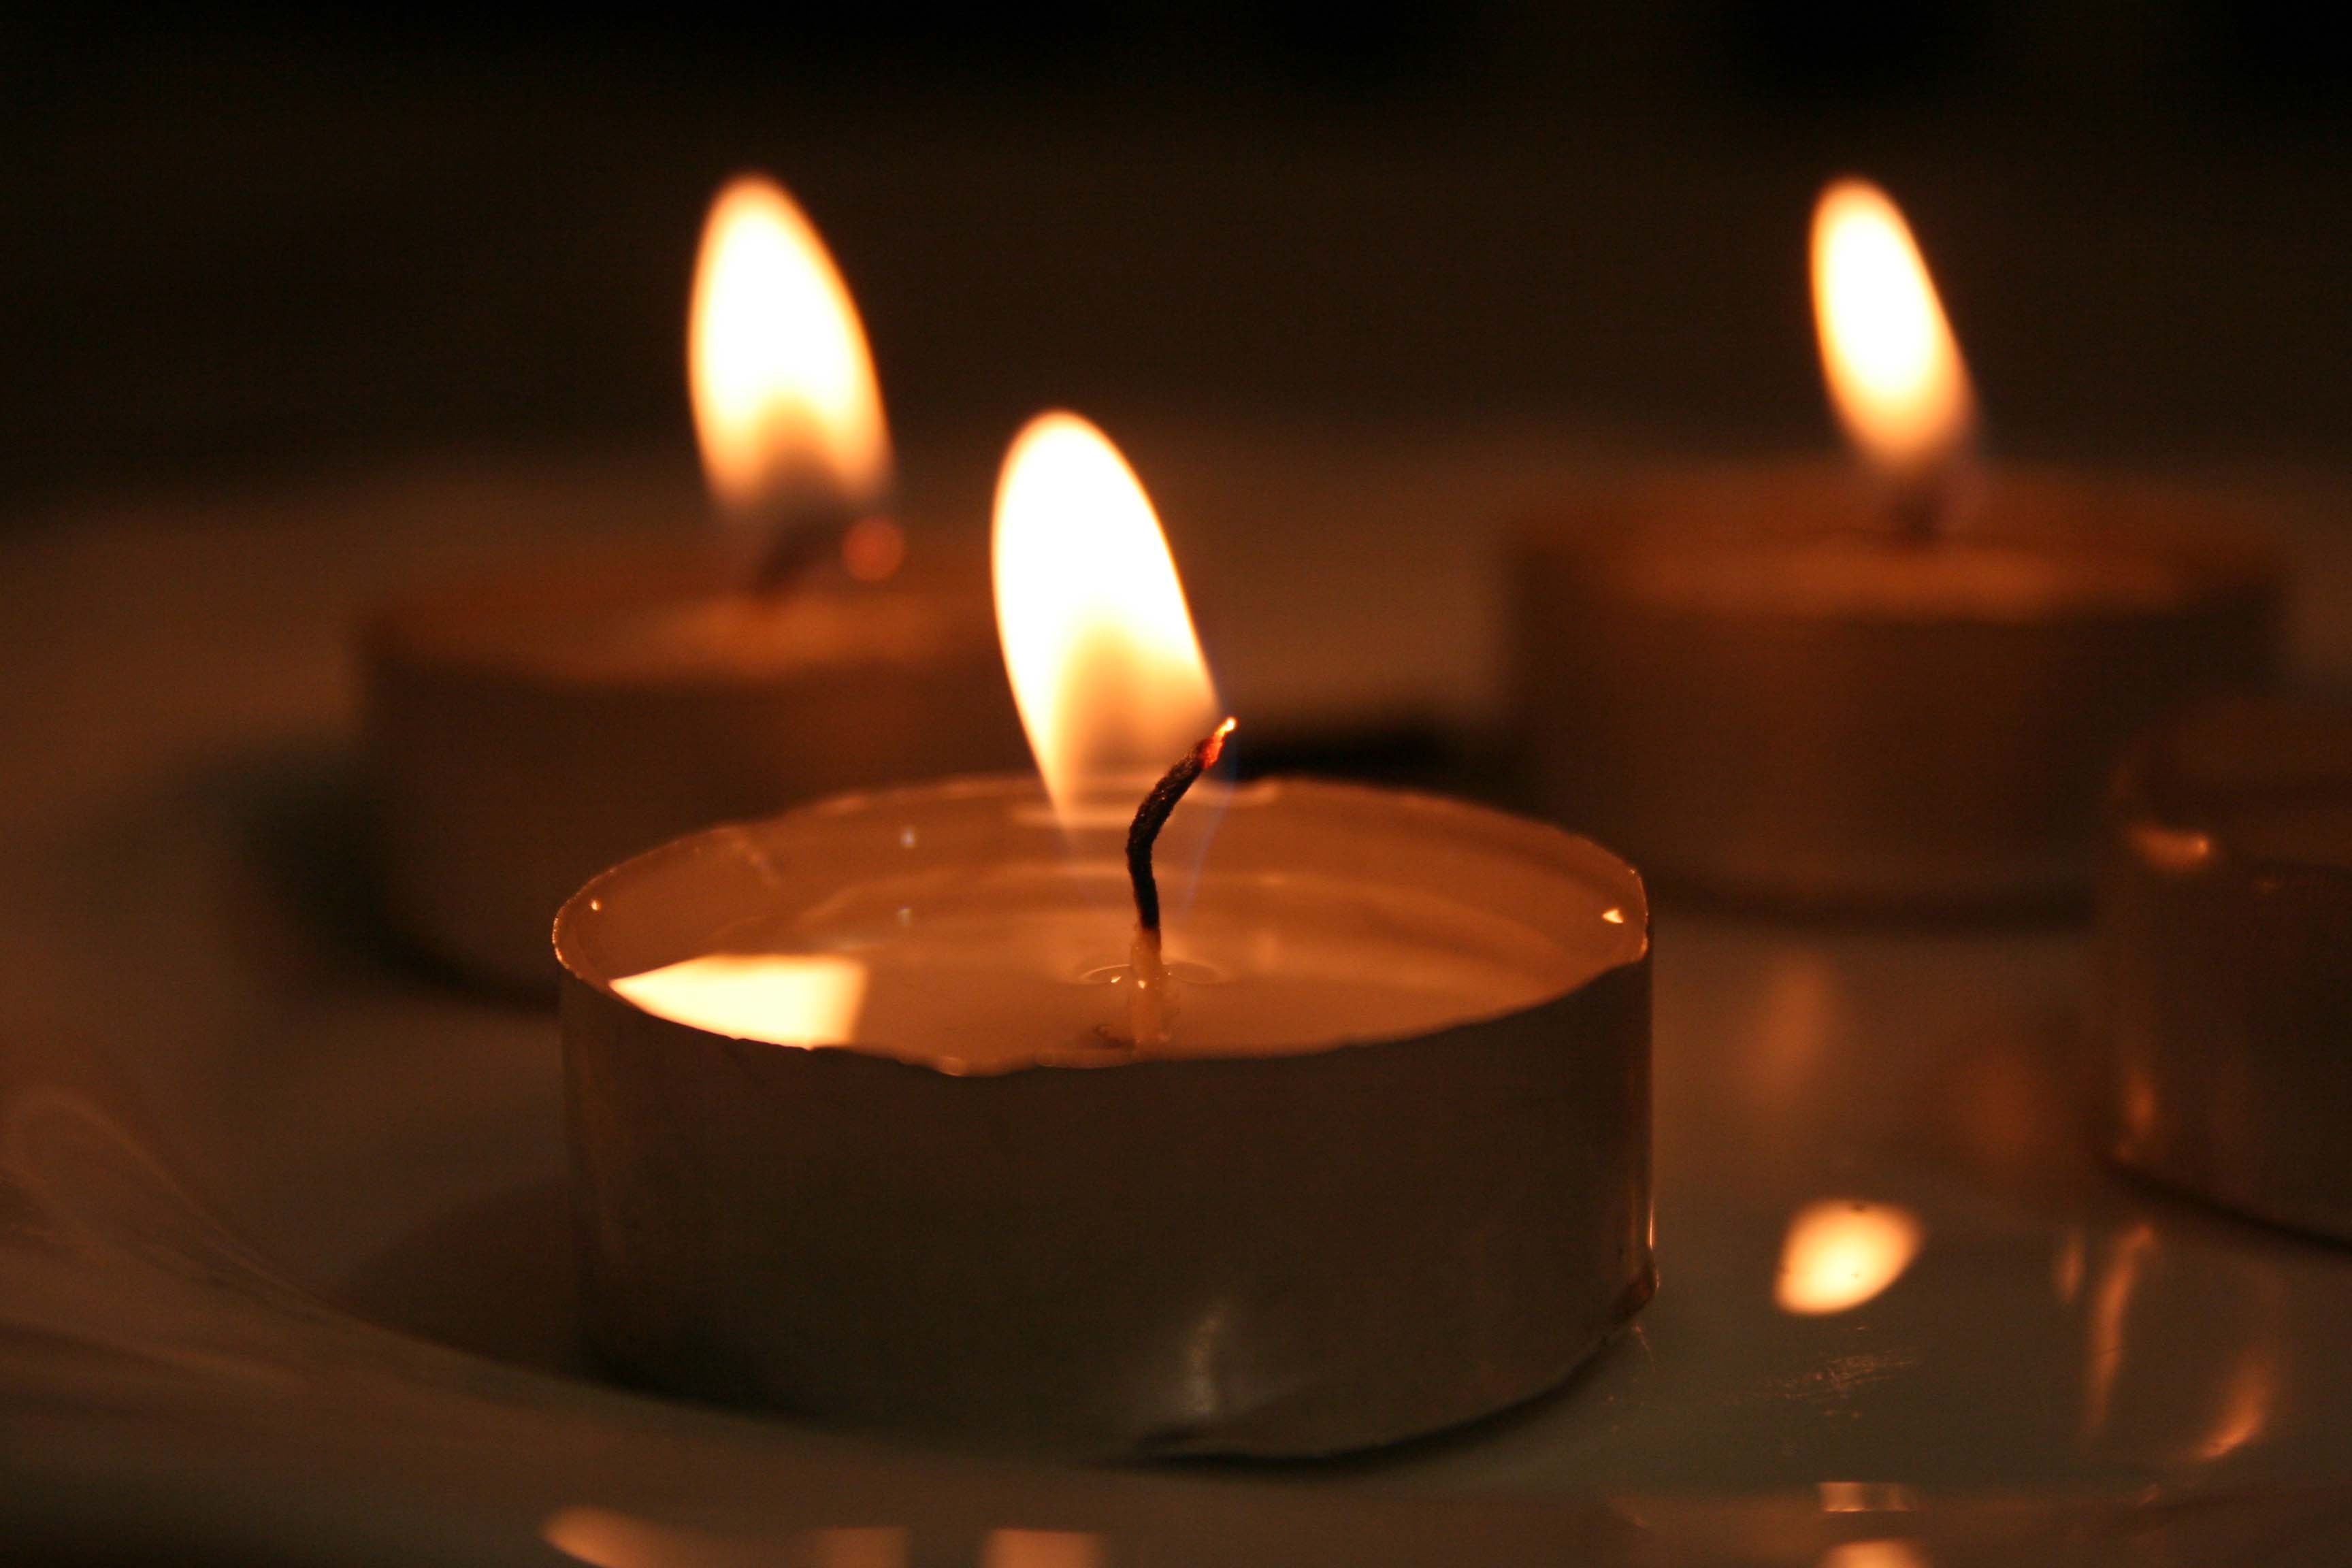
light, flame, darkness, candle, lighting, decor, candles, gloomy, longing